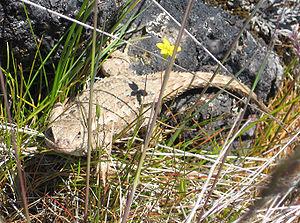
Upper et Lower Table Rocks sont deux mesas culminant à environ 630 mètres d'altitude dans la chaîne des Cascades, au nord du fleuve Rogue et de la ville de Medford, dans le Sud-Ouest de l'État de l'Oregon aux États-Unis. Leur partie supérieure tabulaire est formée par une ancienne coulée de lave andésitique érodée, vieille de sept millions d'années, surmontant des sédiments d'origine fluviale. Elles abritent quatre écosystèmes riches d'une variété naturelle de 70 espèces d'animaux et 340 espèces de plantes : une savane de chênes, un chaparral, une forêt mixte et, au sommet, des prairies à monticules et mares printanières.